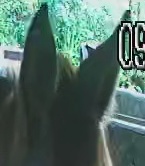
Face region: ears (position_of_ears)
Pain indicator: not_present